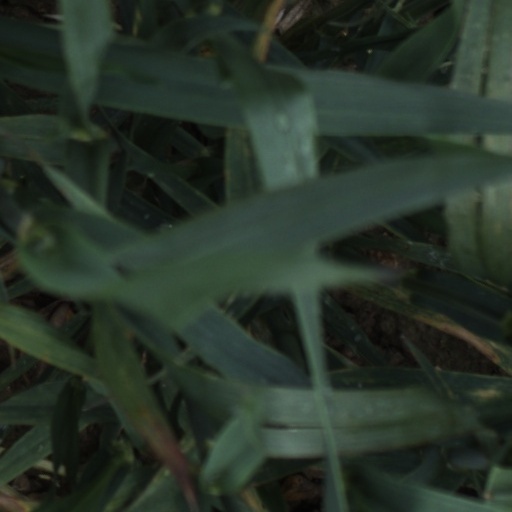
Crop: wheat